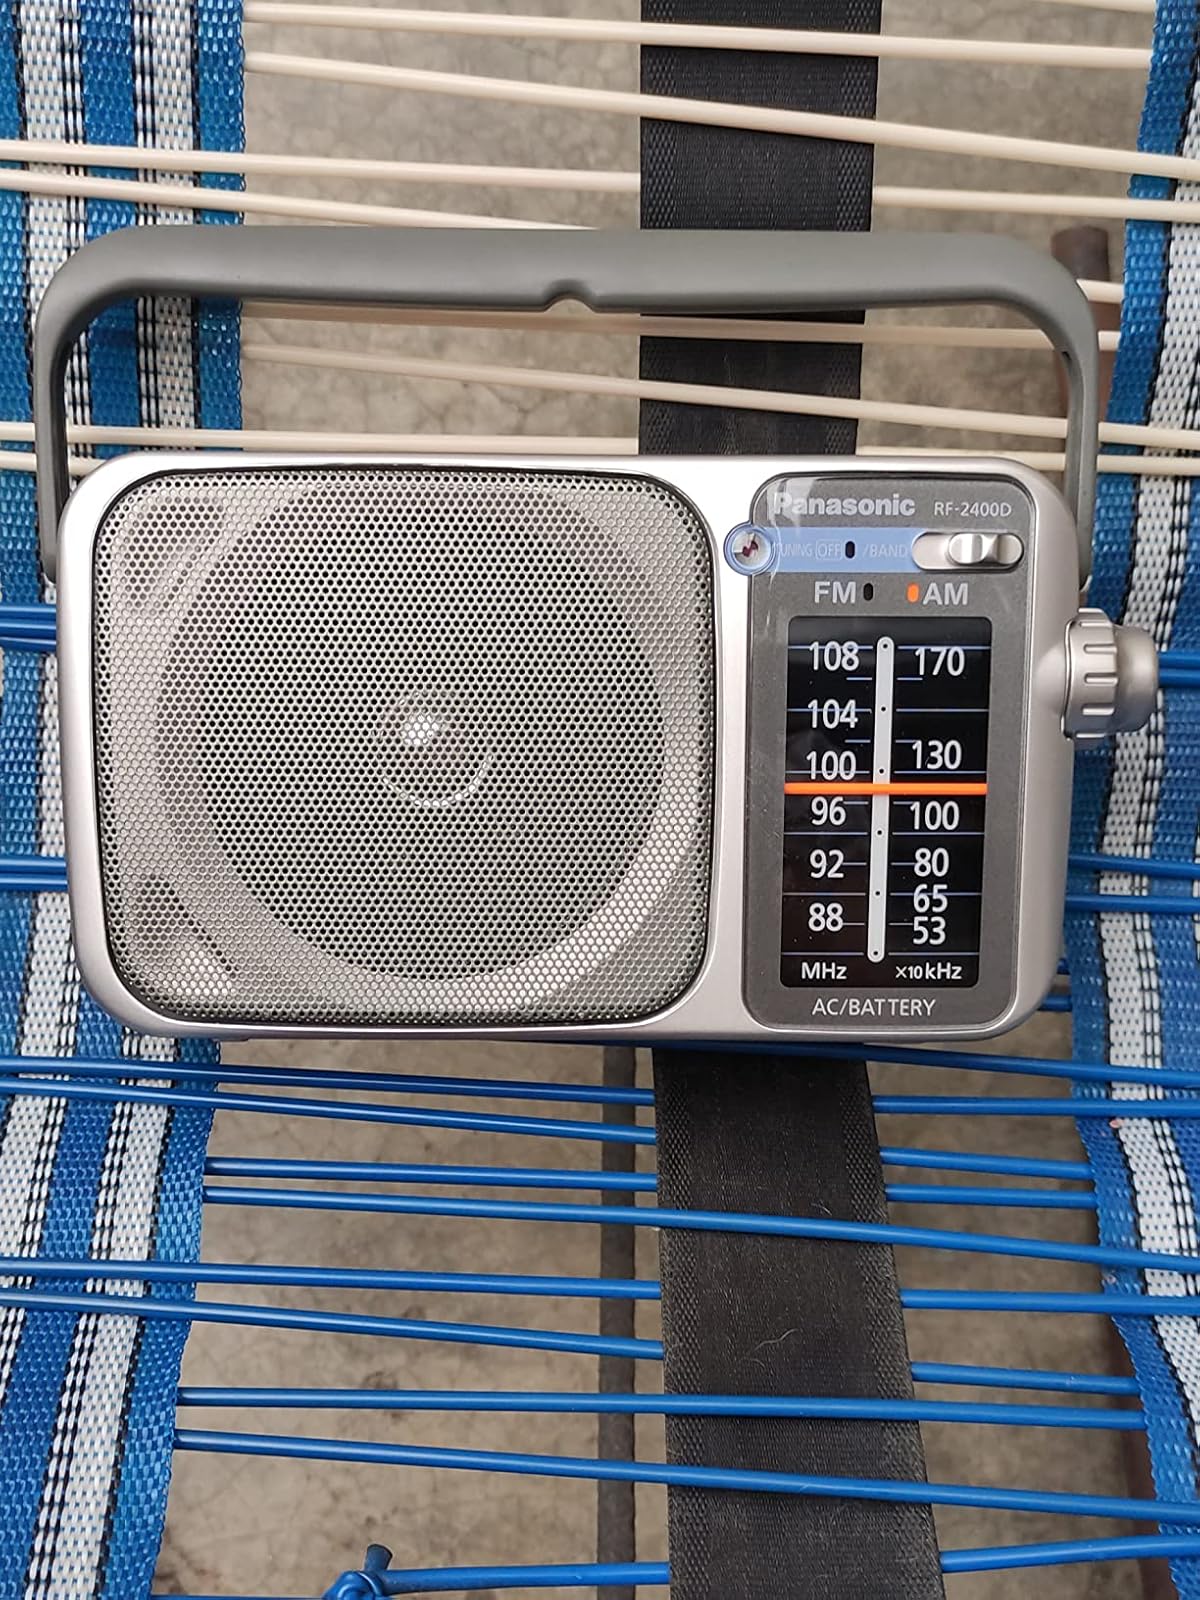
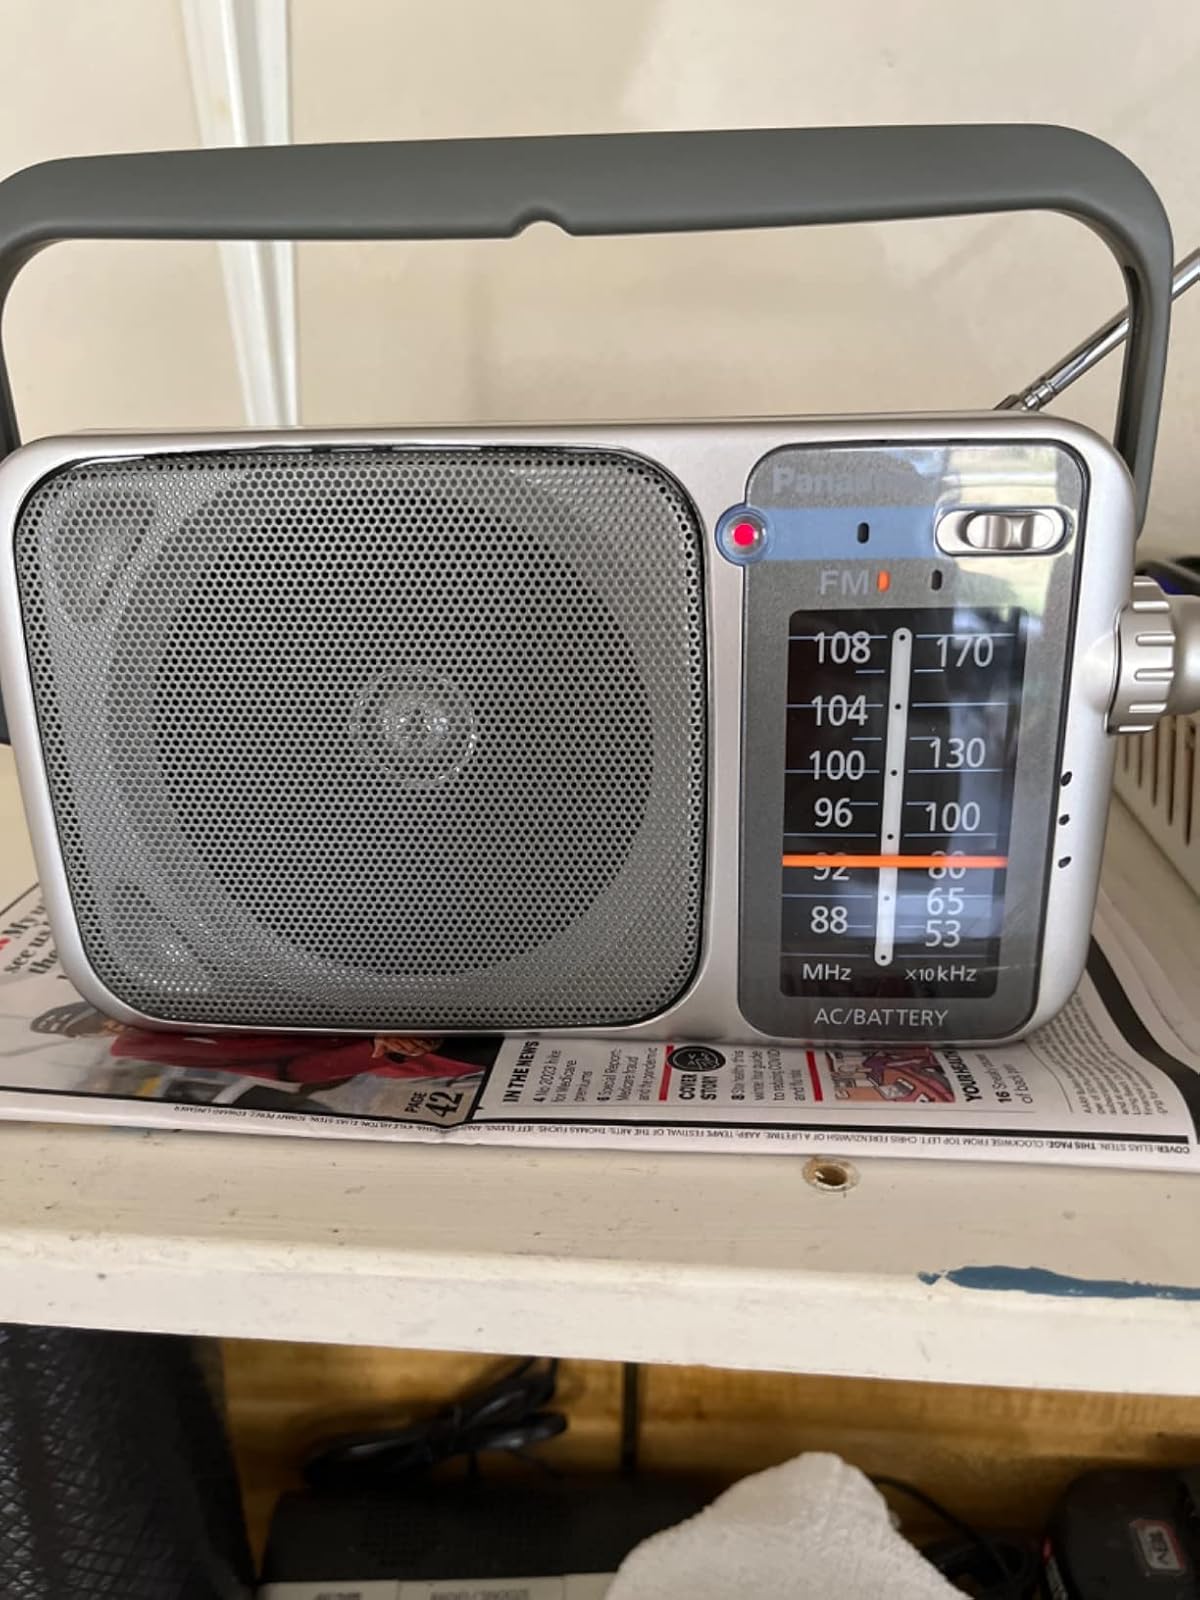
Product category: radio
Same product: yes